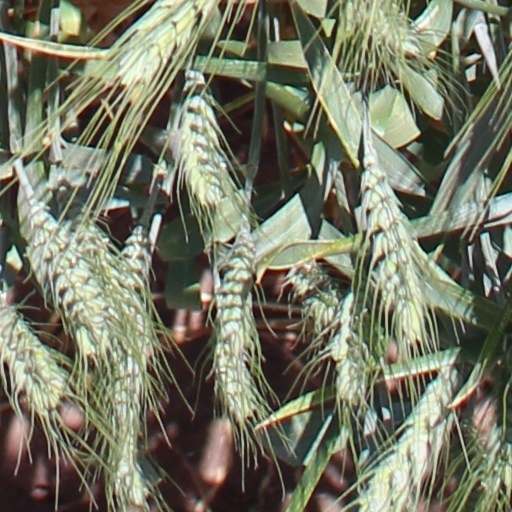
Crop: wheat